Postage stamps and postal history of French Congo

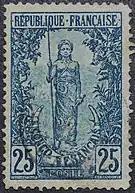
1900 stamp of French Congo

The French Congo was a French colony established in the present-day area of the Republic of the Congo, Gabon, and the Central African Republic. It began in 1880 as a protectorate, and its borders with Cabinda, Cameroons, and the Congo Free State were established by treaties over the next decade. French Congo was temporarily divided between Gabon and Middle Congo in 1906, before being reunited as French Equatorial Africa in 1910 in an attempt to copy the relative success of French West Africa.